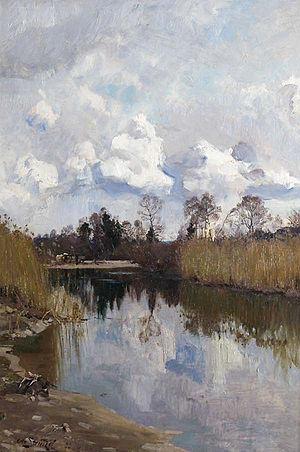
Leopold Otto Strützel est un peintre paysagiste et animalier allemand.